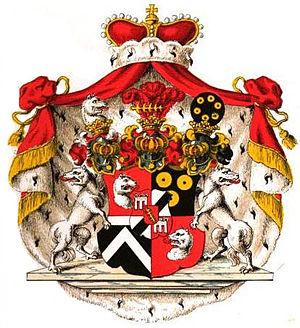
La famille de Windisch-Graetz ou Windischgraetz, ou encore Windischgrätz est une famille de la haute noblesse autrichienne, originaire de Styrie et de Bohême.